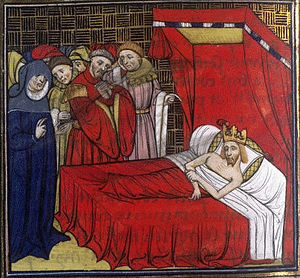
Filip 1. af Frankrig / Død og begravelse
Kong Filip 1.'s død. Miniature fra 1400-tallet.
Filip 1. var konge af Frankrig 1060 til 1108.